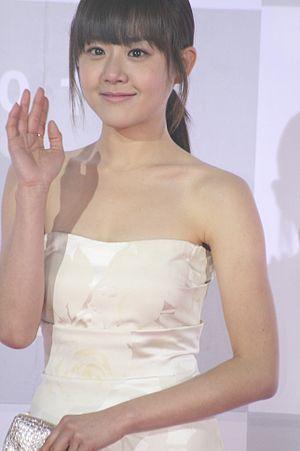
Moon Geun-Young est une actrice sud-coréenne née le 6 mai 1987 à Gwangju, Corée du Sud.